Panzerballett

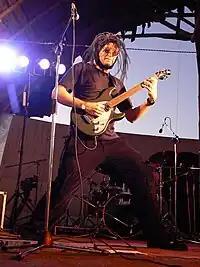

Die Zeit writes about Panzerballett: ""Ihre eigenen Stücke flankieren sie mit einer Reihe von Hardrock-, Jazz- und Entertainment-Gassenhauern, die sie mit der tadellosen Technik an deutschen Hochschulen ausgebildeter Musiker so vorbehaltlos zerschreddern und neu zusammensetzen, dass Wiedererkennungseffekt und Staunen sich die Waage halten"" (roughly "Their own compositions are intermingled with a number of jazz, rock and entertainment standards which the musicians thoroughly deconstruct, using impeccable skills gained at german music conservatories. They then rebuild the works into new performances carefully balancing recognition with astonishment.")